Reg Pollard (general)

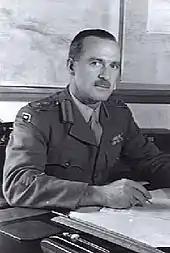
Head-and-shoulders portrait of moustachioed man in military uniform at desk

Following the declaration of war, Pollard served as Assistant Military Liaison Officer at the Australian High Commission, London; during this posting he spent two weeks attached to the British Expeditionary Force in France. Promoted major, he joined the Second Australian Imperial Force (AIF) in June 1940. The provisions of the "Defence Act (1903)" prohibited members of the PMF or the CMF fighting outside Australian territory except as volunteers in the AIF. Pollard was appointed brigade major of the 25th Brigade, an Australian infantry formation raised in England, mostly from logistics personnel, to help combat a possible invasion by Nazi Germany. The brigade became part of the Australian 9th Division, and in January 1941 sailed for the Middle East; it was transferred to the 7th Division on arrival.